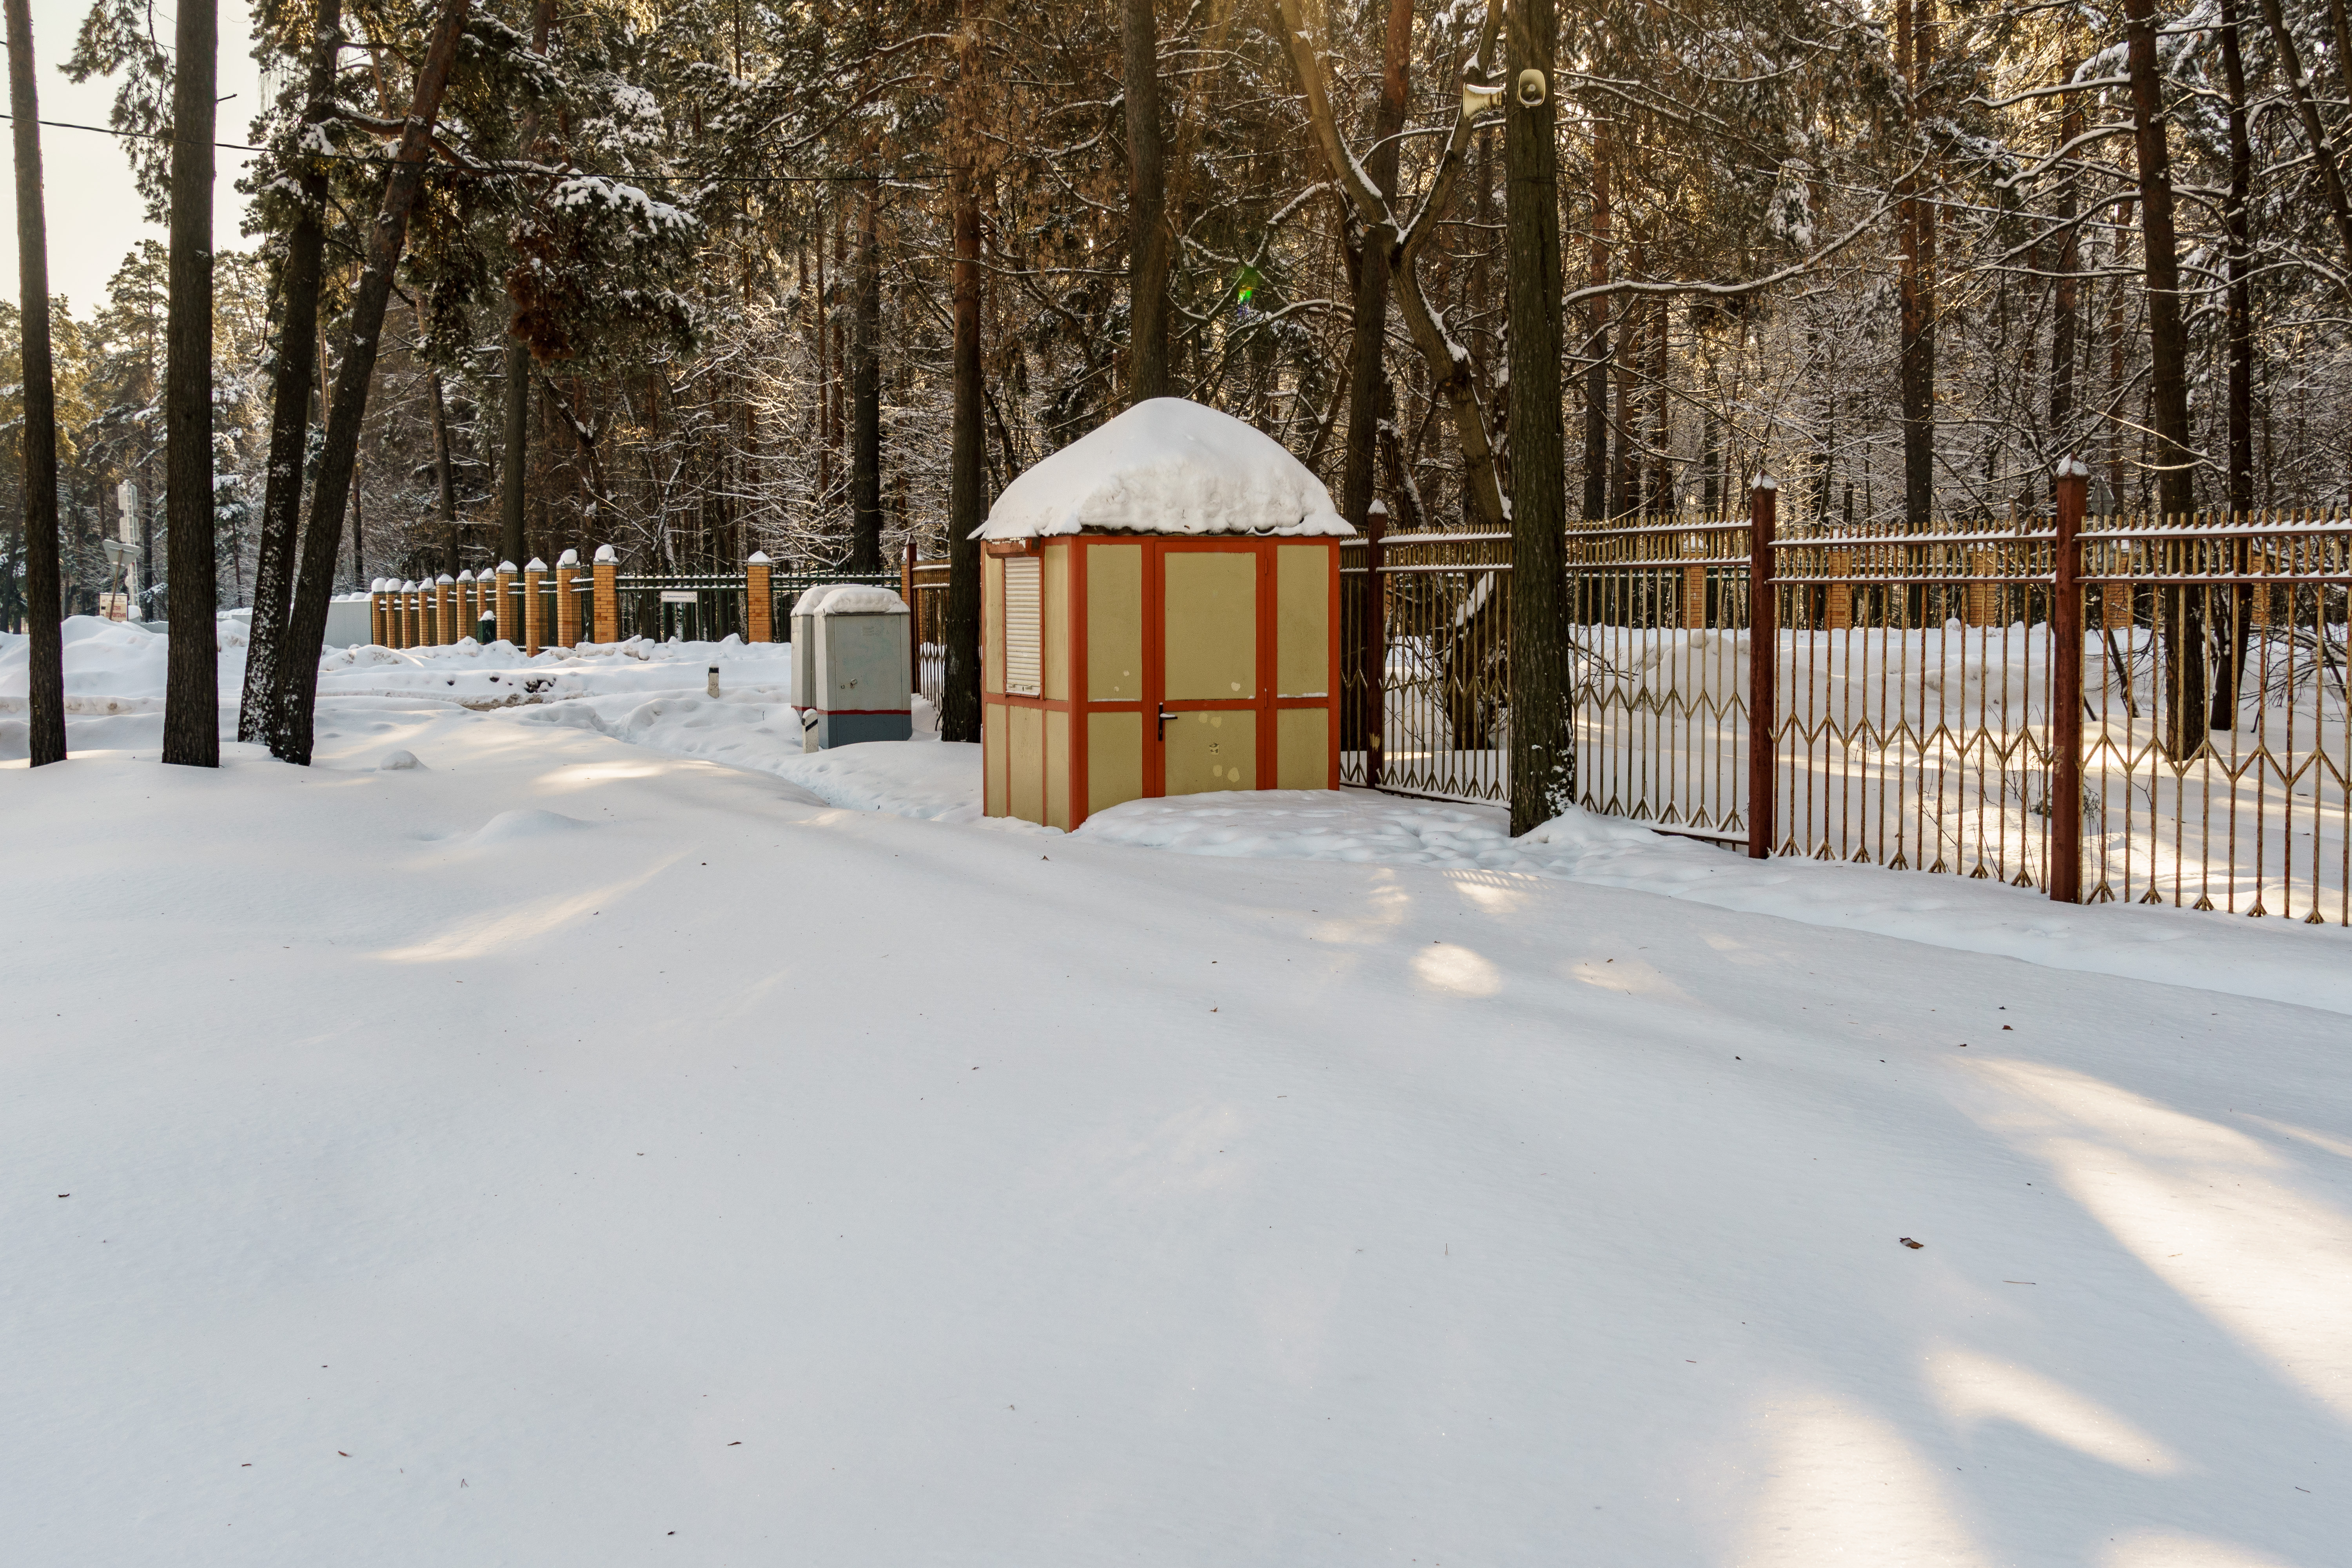
snow, winter, frost, cold, trees, railway, station, branches, white, wintry, snowfall, sky, mysterious, nature, landscape, calm, picturesque, Kratovo Childrens Railway, property, freezing, biome, grove, trunk, home fencing, shade, shed, temperate coniferous forest, precipitation, blizzard, spruce fir forest, fence, ice, Northern hardwood forest, winter storm, fir, woodland, outdoor structure